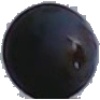
Label: Grape Blue 1